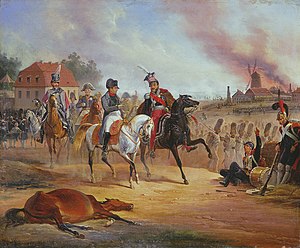
Slaget ved Leipzig / Slagets forløb / Tredje dag
Napoleon og Poniatowski ved Leipzig. Maleri af Janvier Suchodolski (1797–1875)
Slaget ved Leipzig fra 16. til 19. oktober 1813 var det afgørende slag i den 6. koalitionskrig. I slaget kæmpede Napoleons hær mod de allierede Østrig, Preussen, Rusland og Sverige.